Red House, Bexleyheath

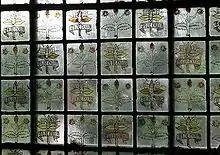
Window detail in Red House

In 1889 Charlesworth sold the Red House for £2,900 to Charles Holme (1848–1923), who remained owner until 1903. Holme had become prosperous through a woollen business in Bradford before expanding into the Asian goods trade and by the 1880s he was employed as a buyer for the Liberty department store. Married to Clara Benton, they had three daughters and a son, who moved with him to the House. Holme admired Morris, and it was here in 1893 that he founded the arts magazine, "The Studio", which gave importance to the Arts and Crafts movement. The earliest photographs of Red House date from the period in which it was occupied by Holme. He also contributed to the development of the building by encouraging visitors to scratch their signatures into the window panes on the screen dividing the entrance hall from the gallery with either a diamond ring or glass-scratching implement. He collected over one hundred signatures here, from family members, friends, and visitors. Notable names include those of May Morris and Georgina Burne-Jones on their visit in 1897, and the names of Japanese visitors who were in London to collect a battleship docked on the River Thames; among the latter was the future Japanese Prime Minister Saitō Makoto. This would be a tradition continued by some of the later owners, with the latest engraving dating to 1952.